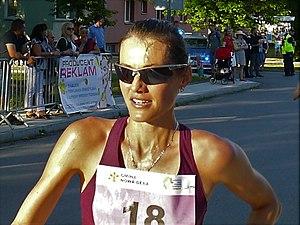
Paulina Buziak est une athlète polonaise spécialiste de la marche, championne nationale sur 20 km en 2012, 2016, 2017.